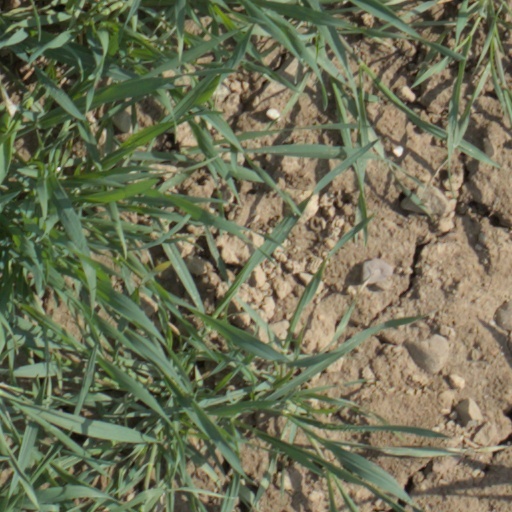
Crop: wheat